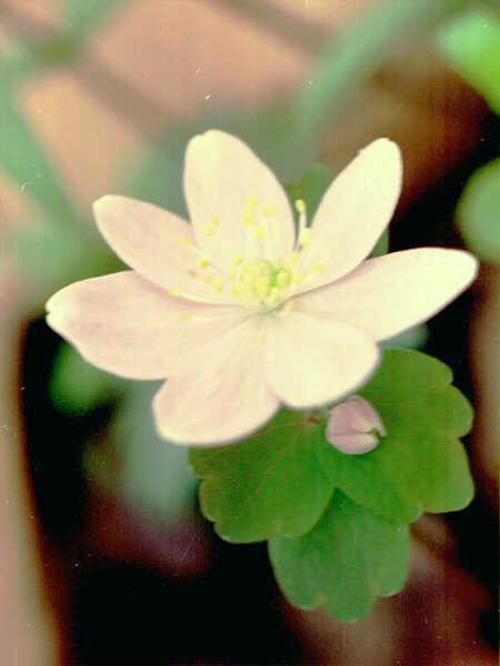
Flower: Windflower